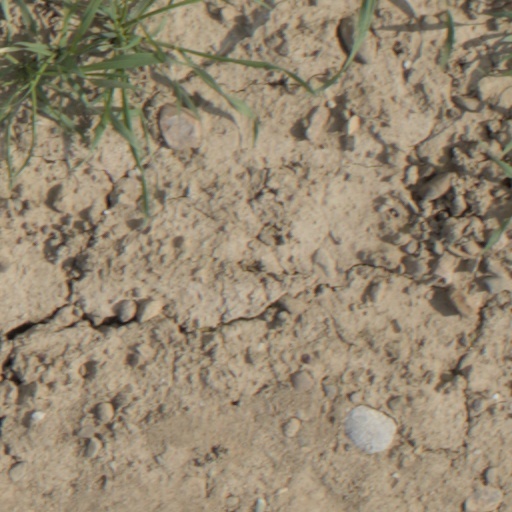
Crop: wheat